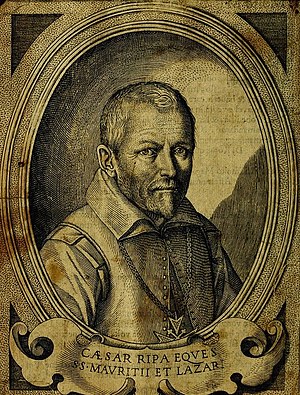
Cesare Ripa
Cesare Ripa var en italiensk kok, forfatter og lærd.